B Line (Los Angeles Metro)

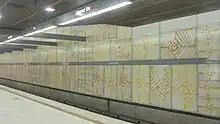
Eastbound platform at Universal City station

The B Line operates out of the Division 20 Yard (Santa Fe Yard), located at 320 South Santa Fe Avenue in Downtown Los Angeles. This yard stores the fleet used on the B and D Lines, and where heavy maintenance is performed. Cars reach this yard by continuing past Union Station, making a right turn and surfacing at the Eastern terminus of Ducommun Street. They then travel south to 1st Street, through a washing station, and enter the yard.